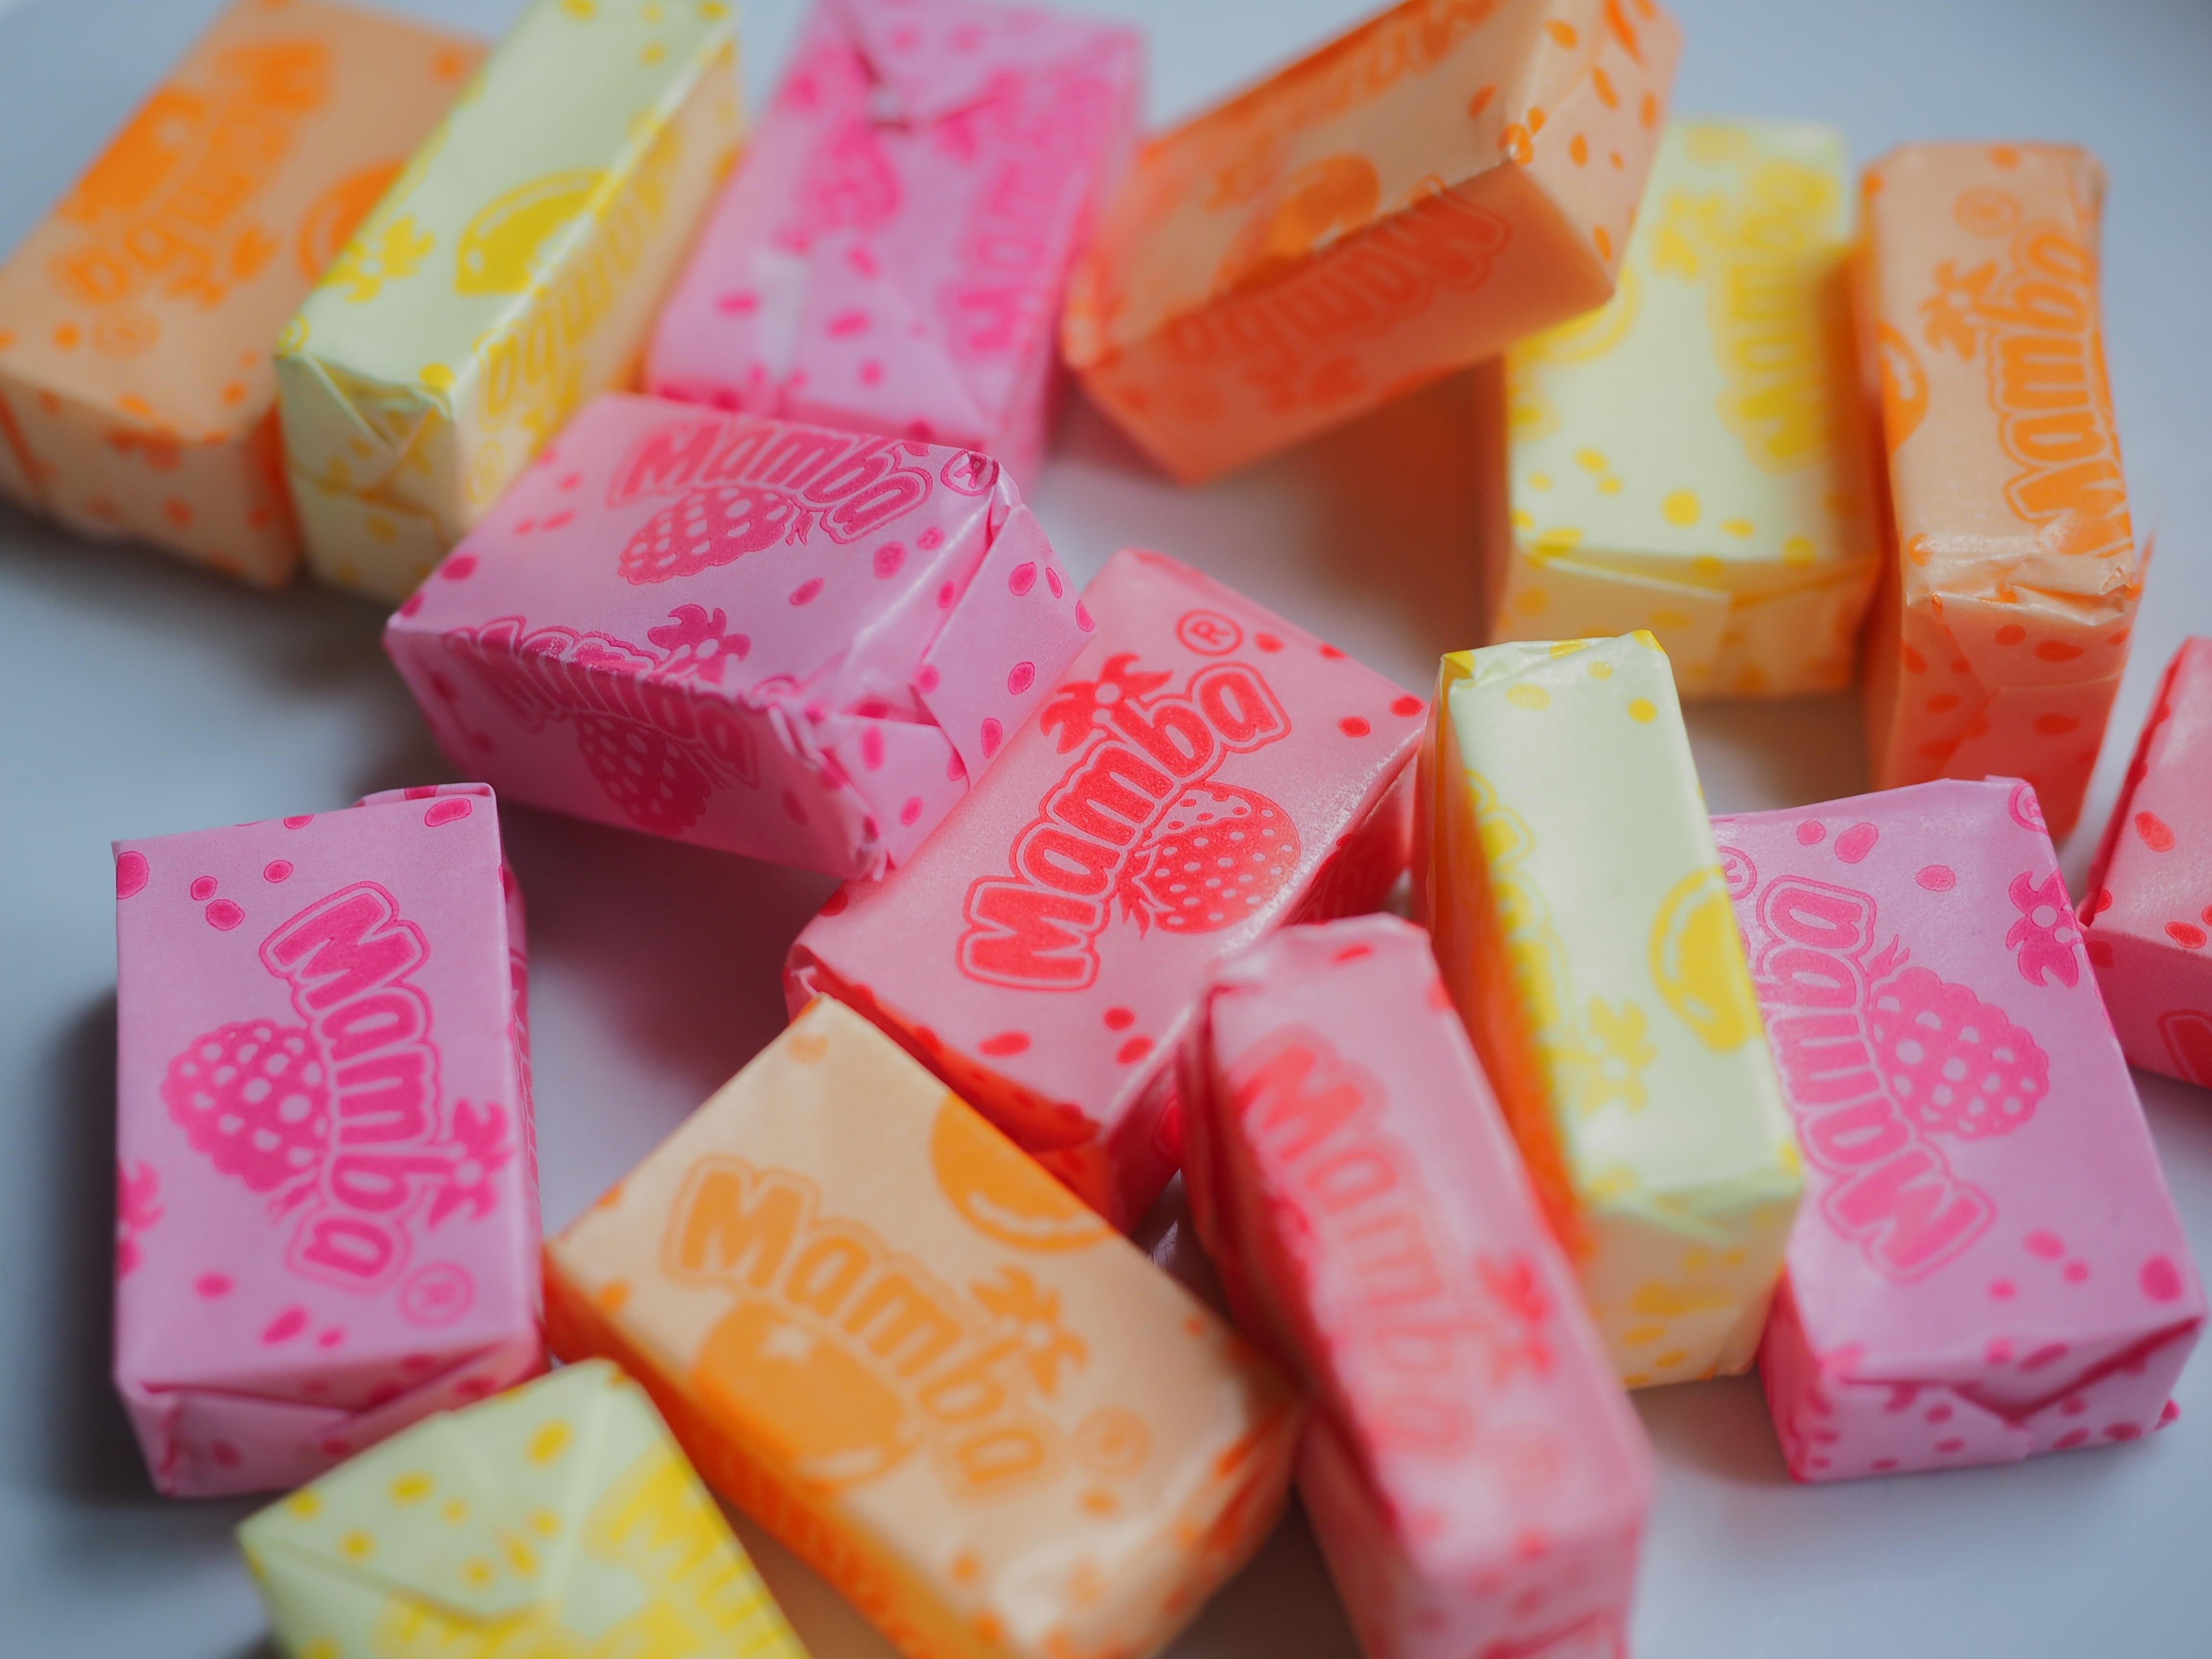
sweet, food, color, colorful, dessert, calories, sugar, sweetness, confectionery, nibble, unhealthy, suck, mamba, chewy candy, hardly leaving, storck, august storck